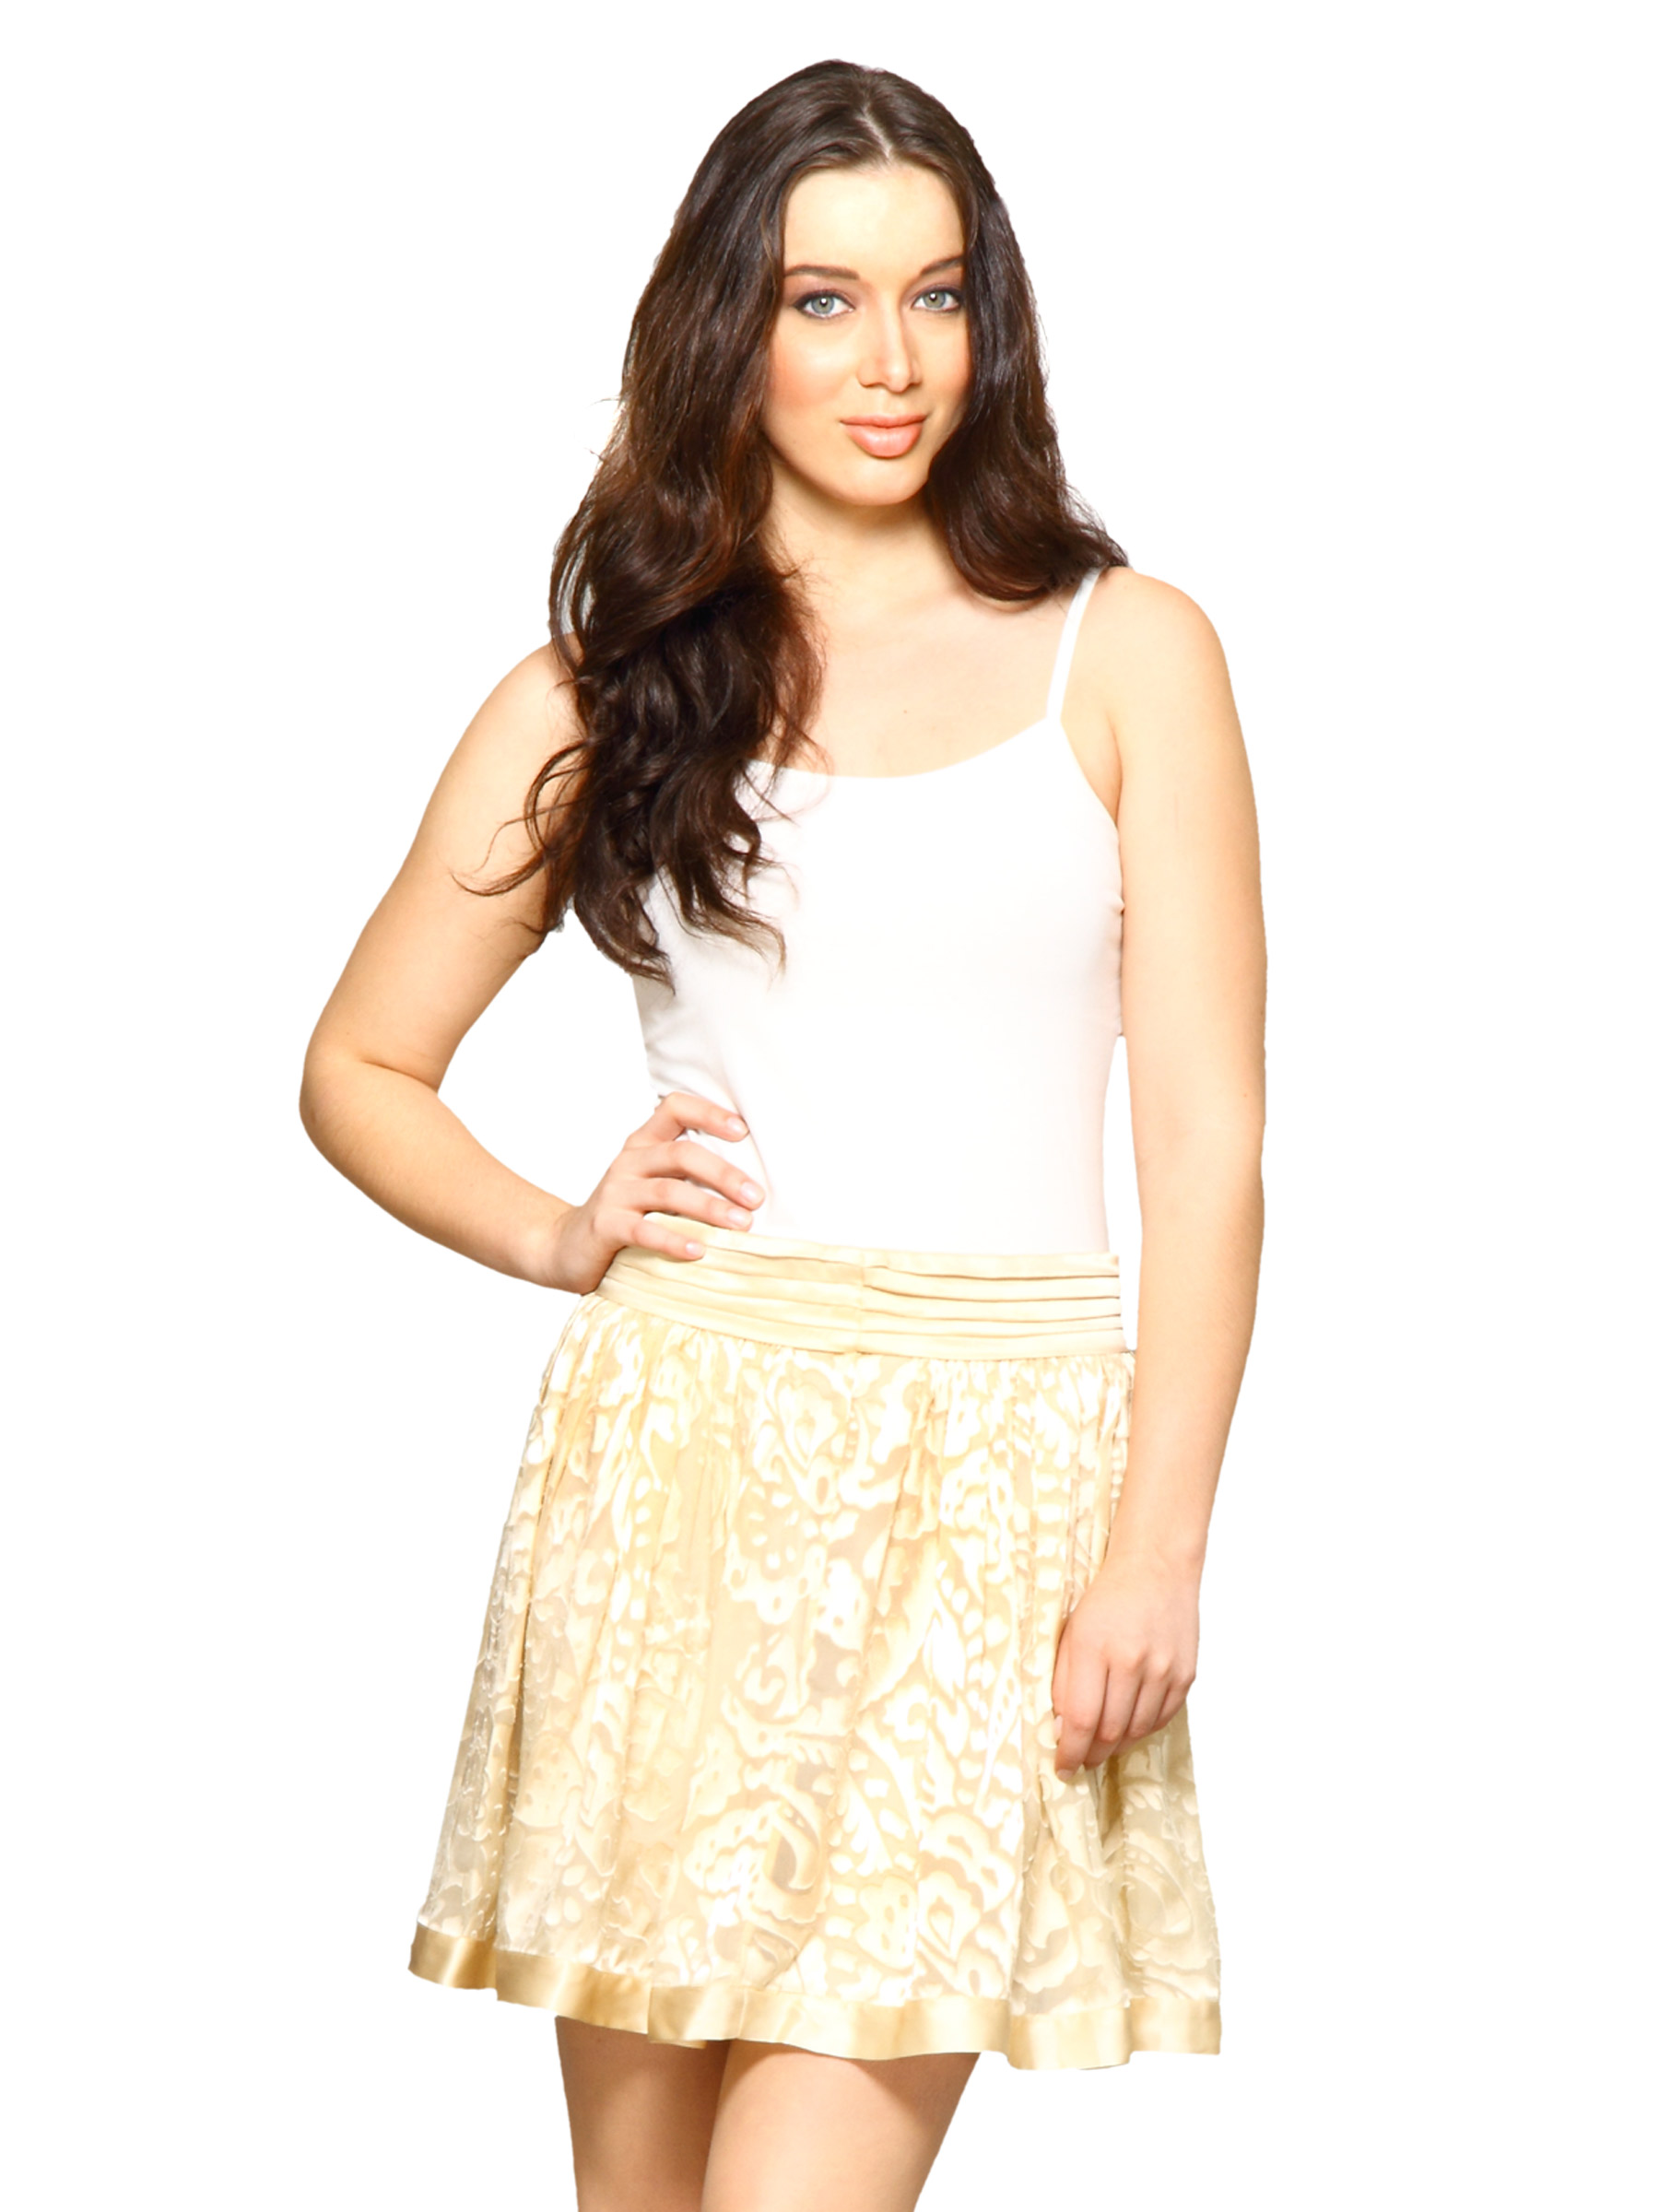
Forever New Women Cappuccino Cream Skirts
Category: Apparel / Bottomwear / Skirts
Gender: Women
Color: Cream
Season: Fall 2011
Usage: Casual